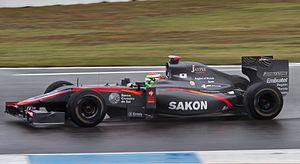
HRT Formula 1 Team, précédemment dénommée « HRT Formula One Team », anciennement dénommée « Hispania Racing F1 Team », et fondée sous le nom « Campos Grand Prix », est une écurie de Formule 1 espagnole créée par l'ancien pilote Adrian Campos au milieu des années 1990.